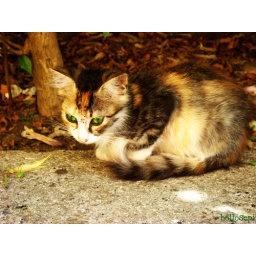
Greece 08' some cute cat in the alleyway.